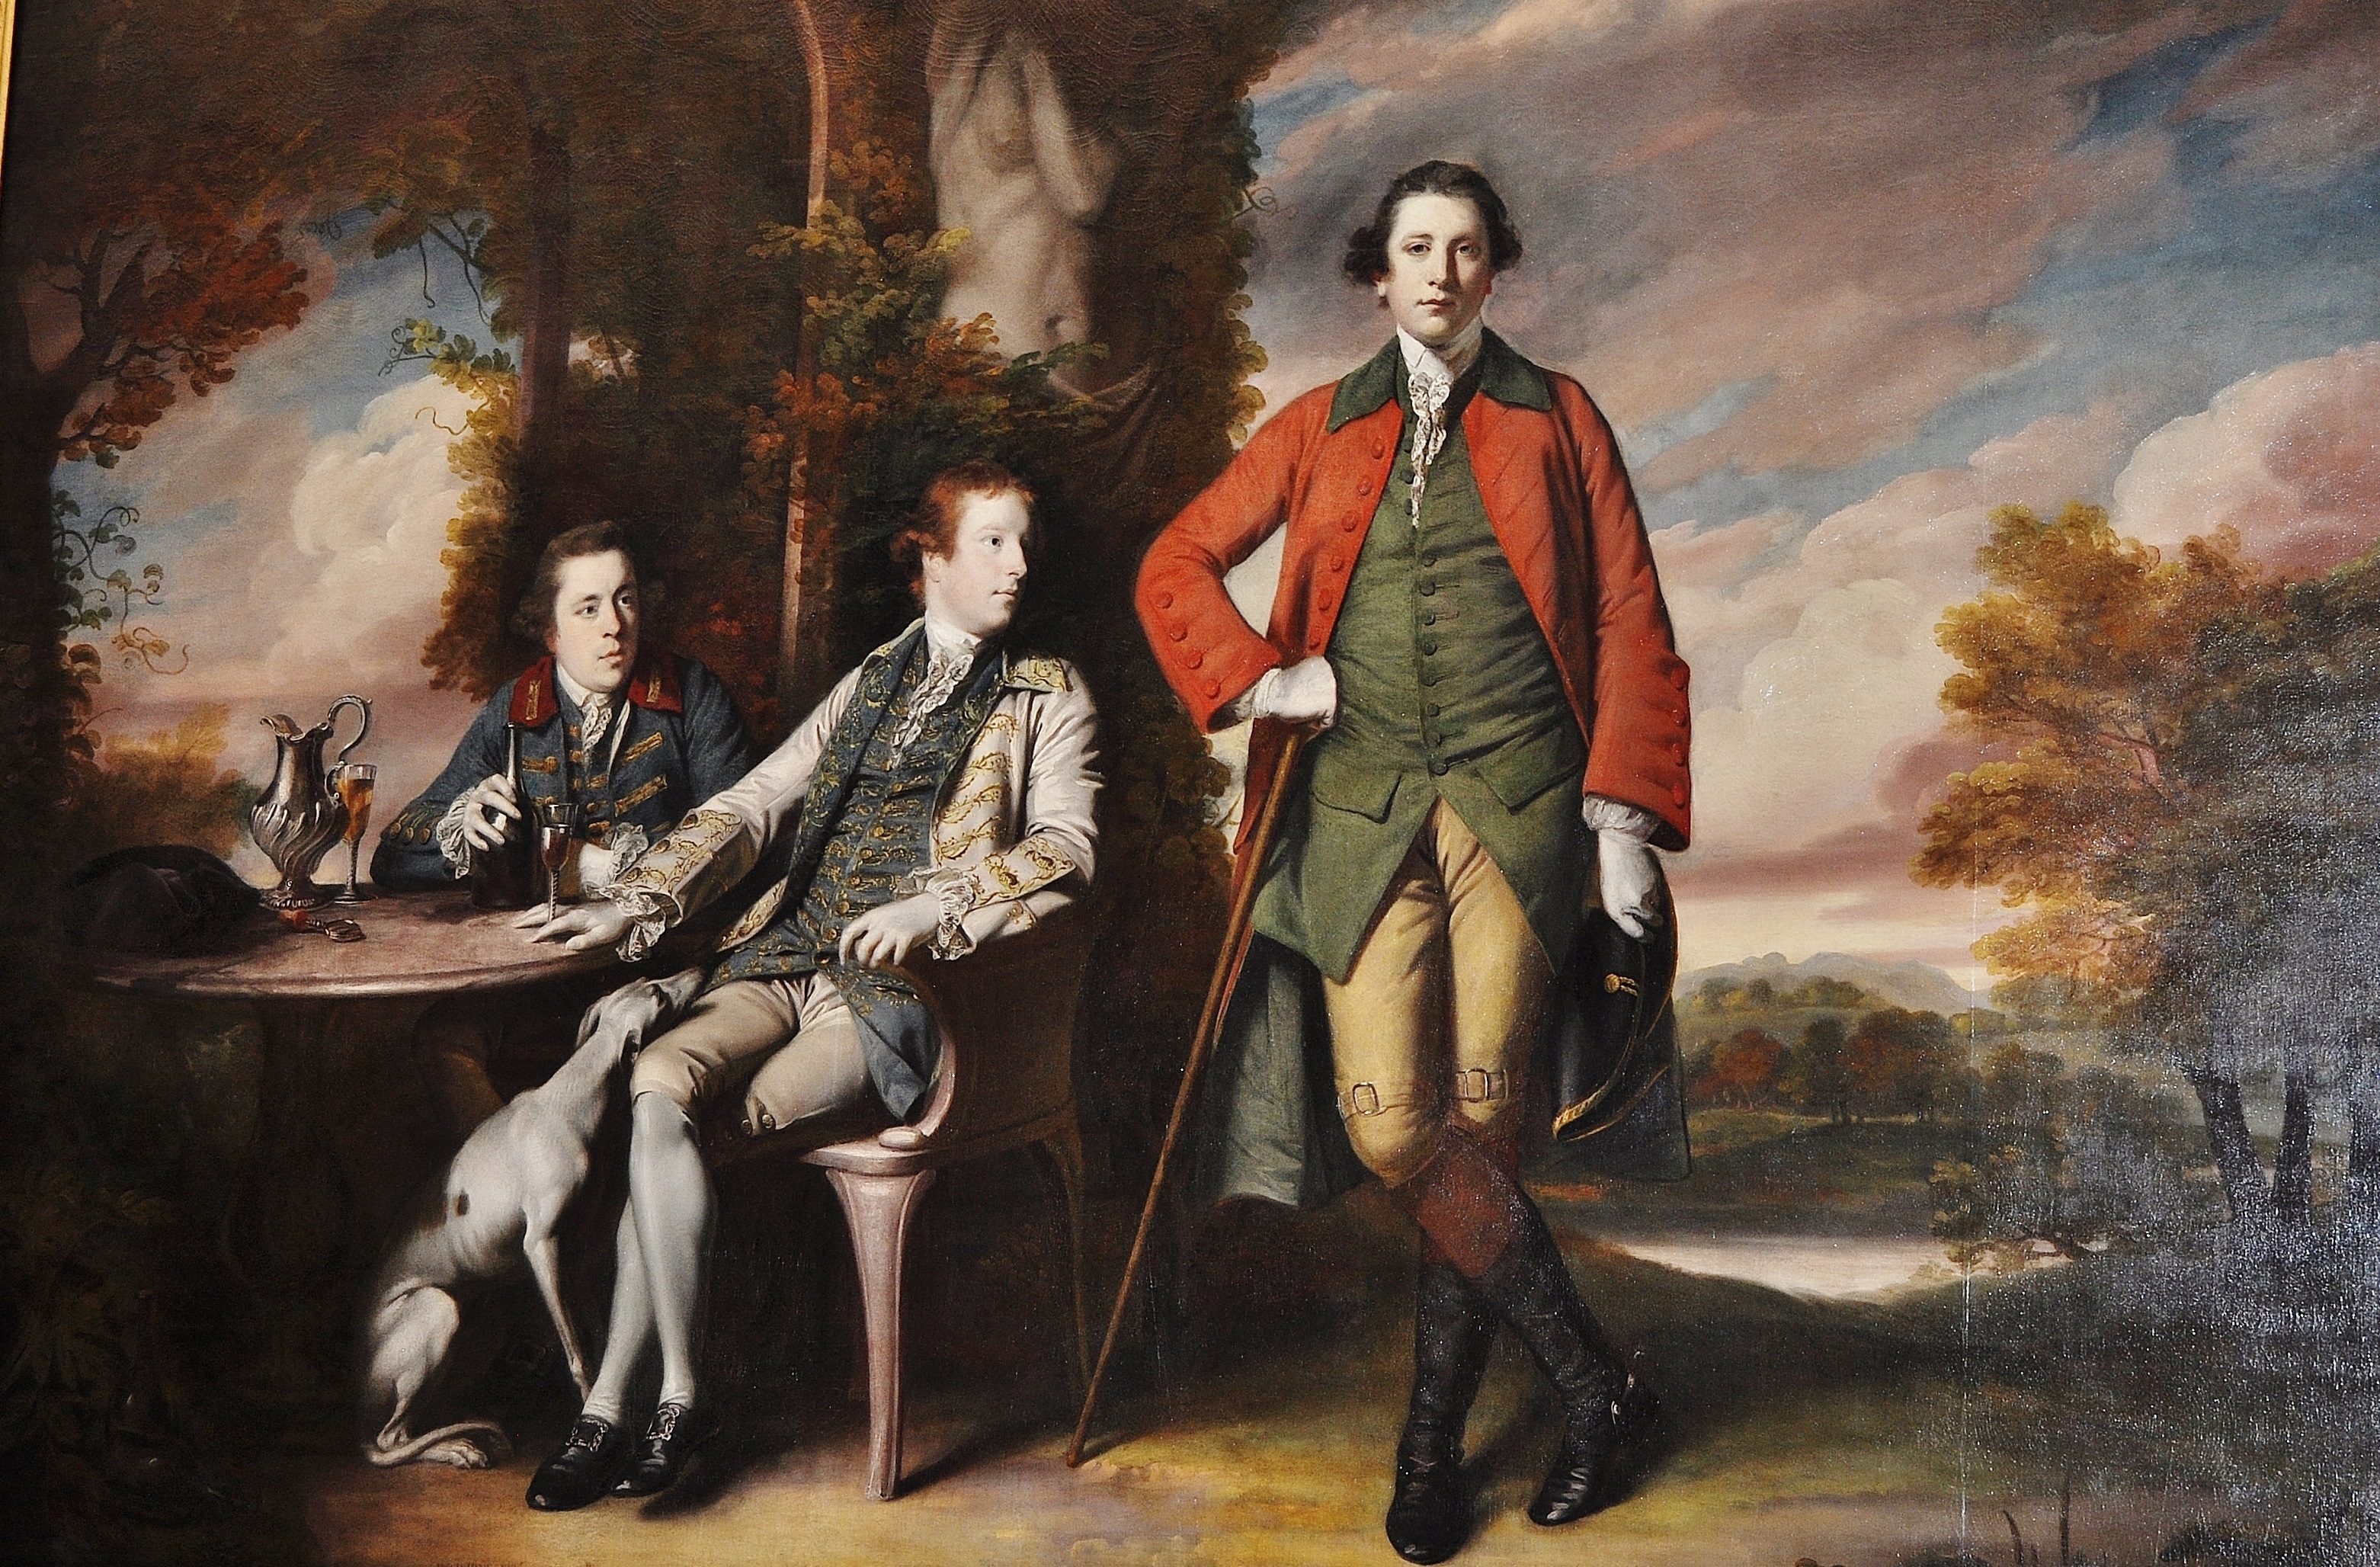
woman, louvre, artwork, painting, art, expensive, priceless, mythology, oil painting, modern art, leonardo da vinci, la gioconda